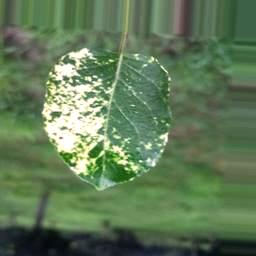
Label: Apple_Mosaic